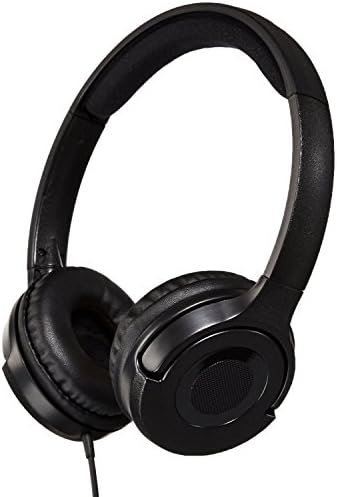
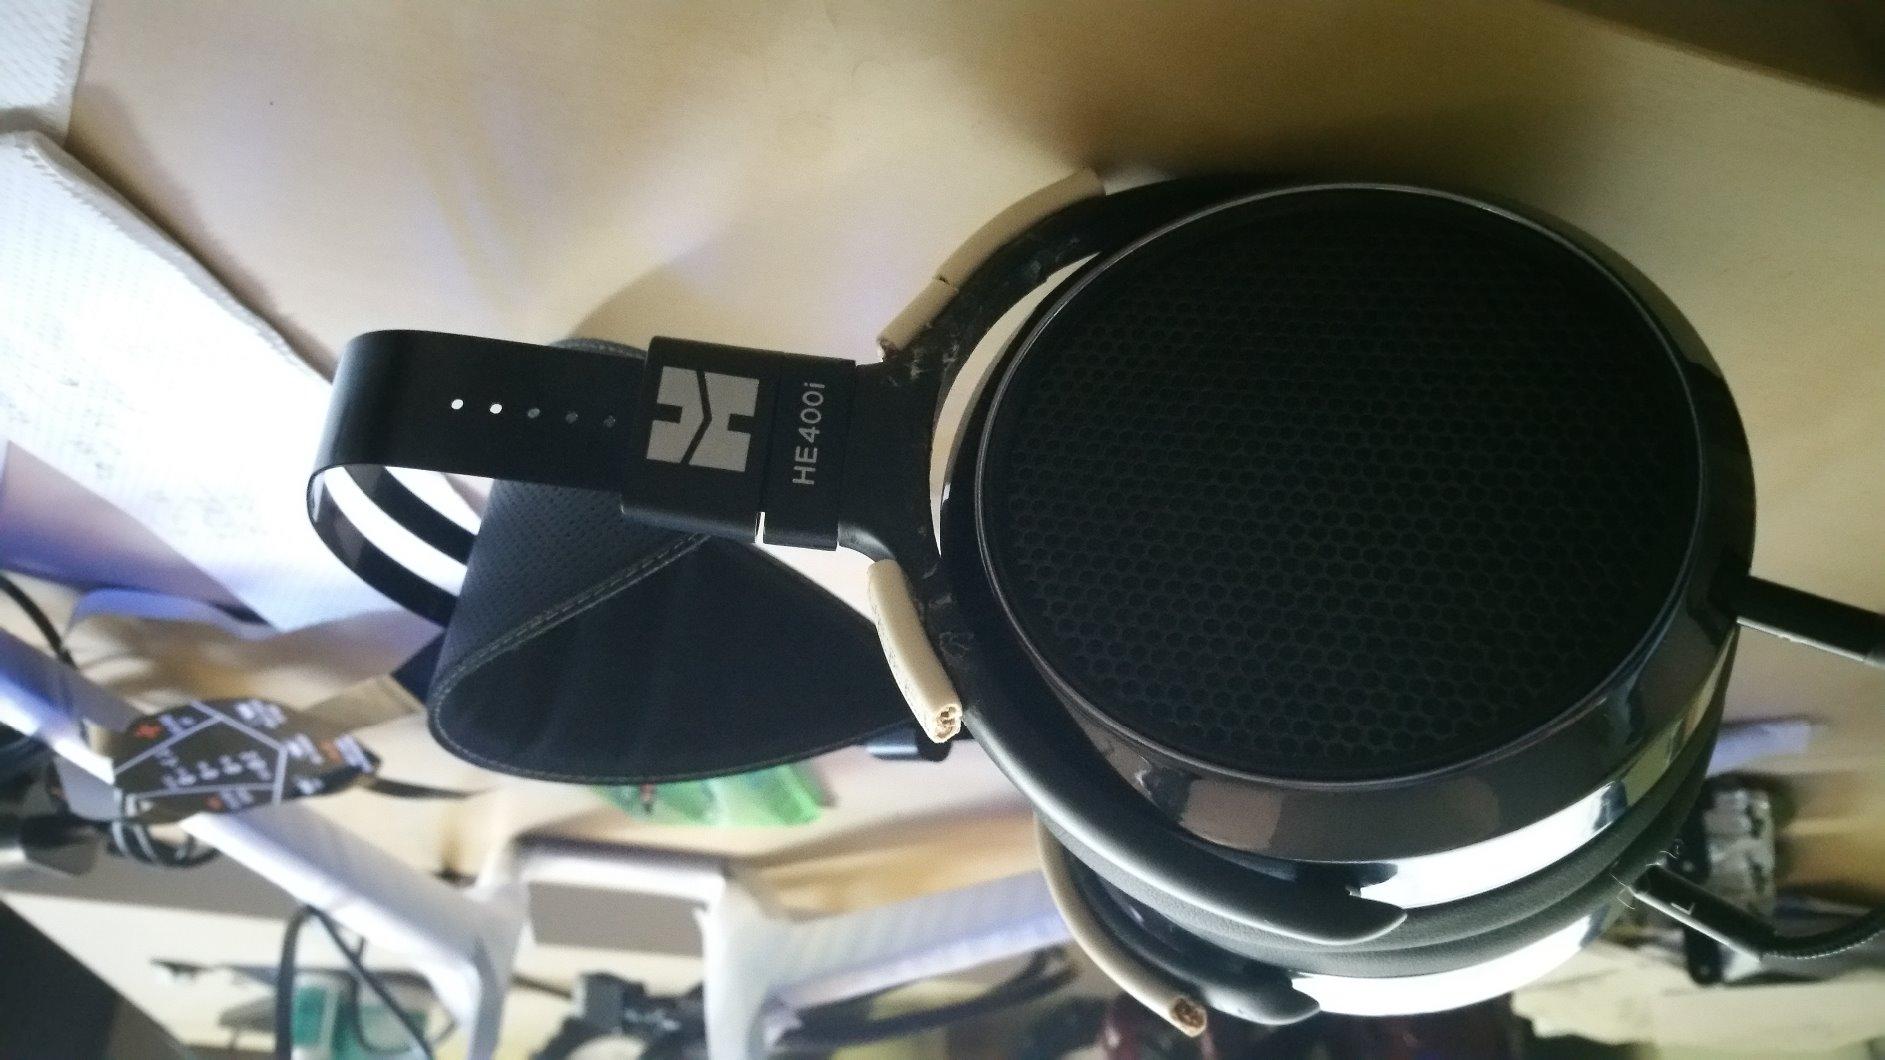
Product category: headphones
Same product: no